Soviet submarine K-77

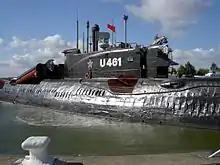
A photo of sister ship "K-24" in Peenemünde, Germany. The Argument (Front Door) radar is at the front of the sail, with the Front Piece datalink above it. Aft of the sail, the rear missile mount is visible, elevated to its maximum of 15°.

The submarines relied upon aircraft for their long-range anti-ship targeting which they received via the Uspekh-U datalink system. Their own Argument missile-guidance radar (NATO reporting name: Front Door) controlled the P-6 missiles until they were out of range via a datalink codenamed Front Piece. The missiles' onboard radar would detect the targets and transmit an image back to the submarine via video datalink so the crew could select which target to attack, after which the missile relied upon its own radar for terminal guidance. The Argument radar has a massive antenna that was stowed at the front of the sail and rotated 180° for use. The Front Piece antenna was mounted on top of the Argument antenna.